Karl, Prince of Leiningen (1804–1856)

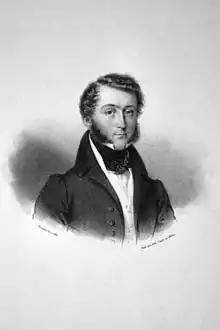
Carl zu Leiningen, lithograph by Joseph Kriehuber (1833)

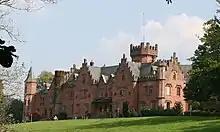
Waldleinlingen Castle

On 13 February 1829, Karl married Countess Marie von Klebelsberg-Thumburg (27 March 1806 – 28 October 1880), younger daughter of Count Maximilian von (1752–1811) and his wife, Maria Anna von Turba (1763–1833). They had two sons: